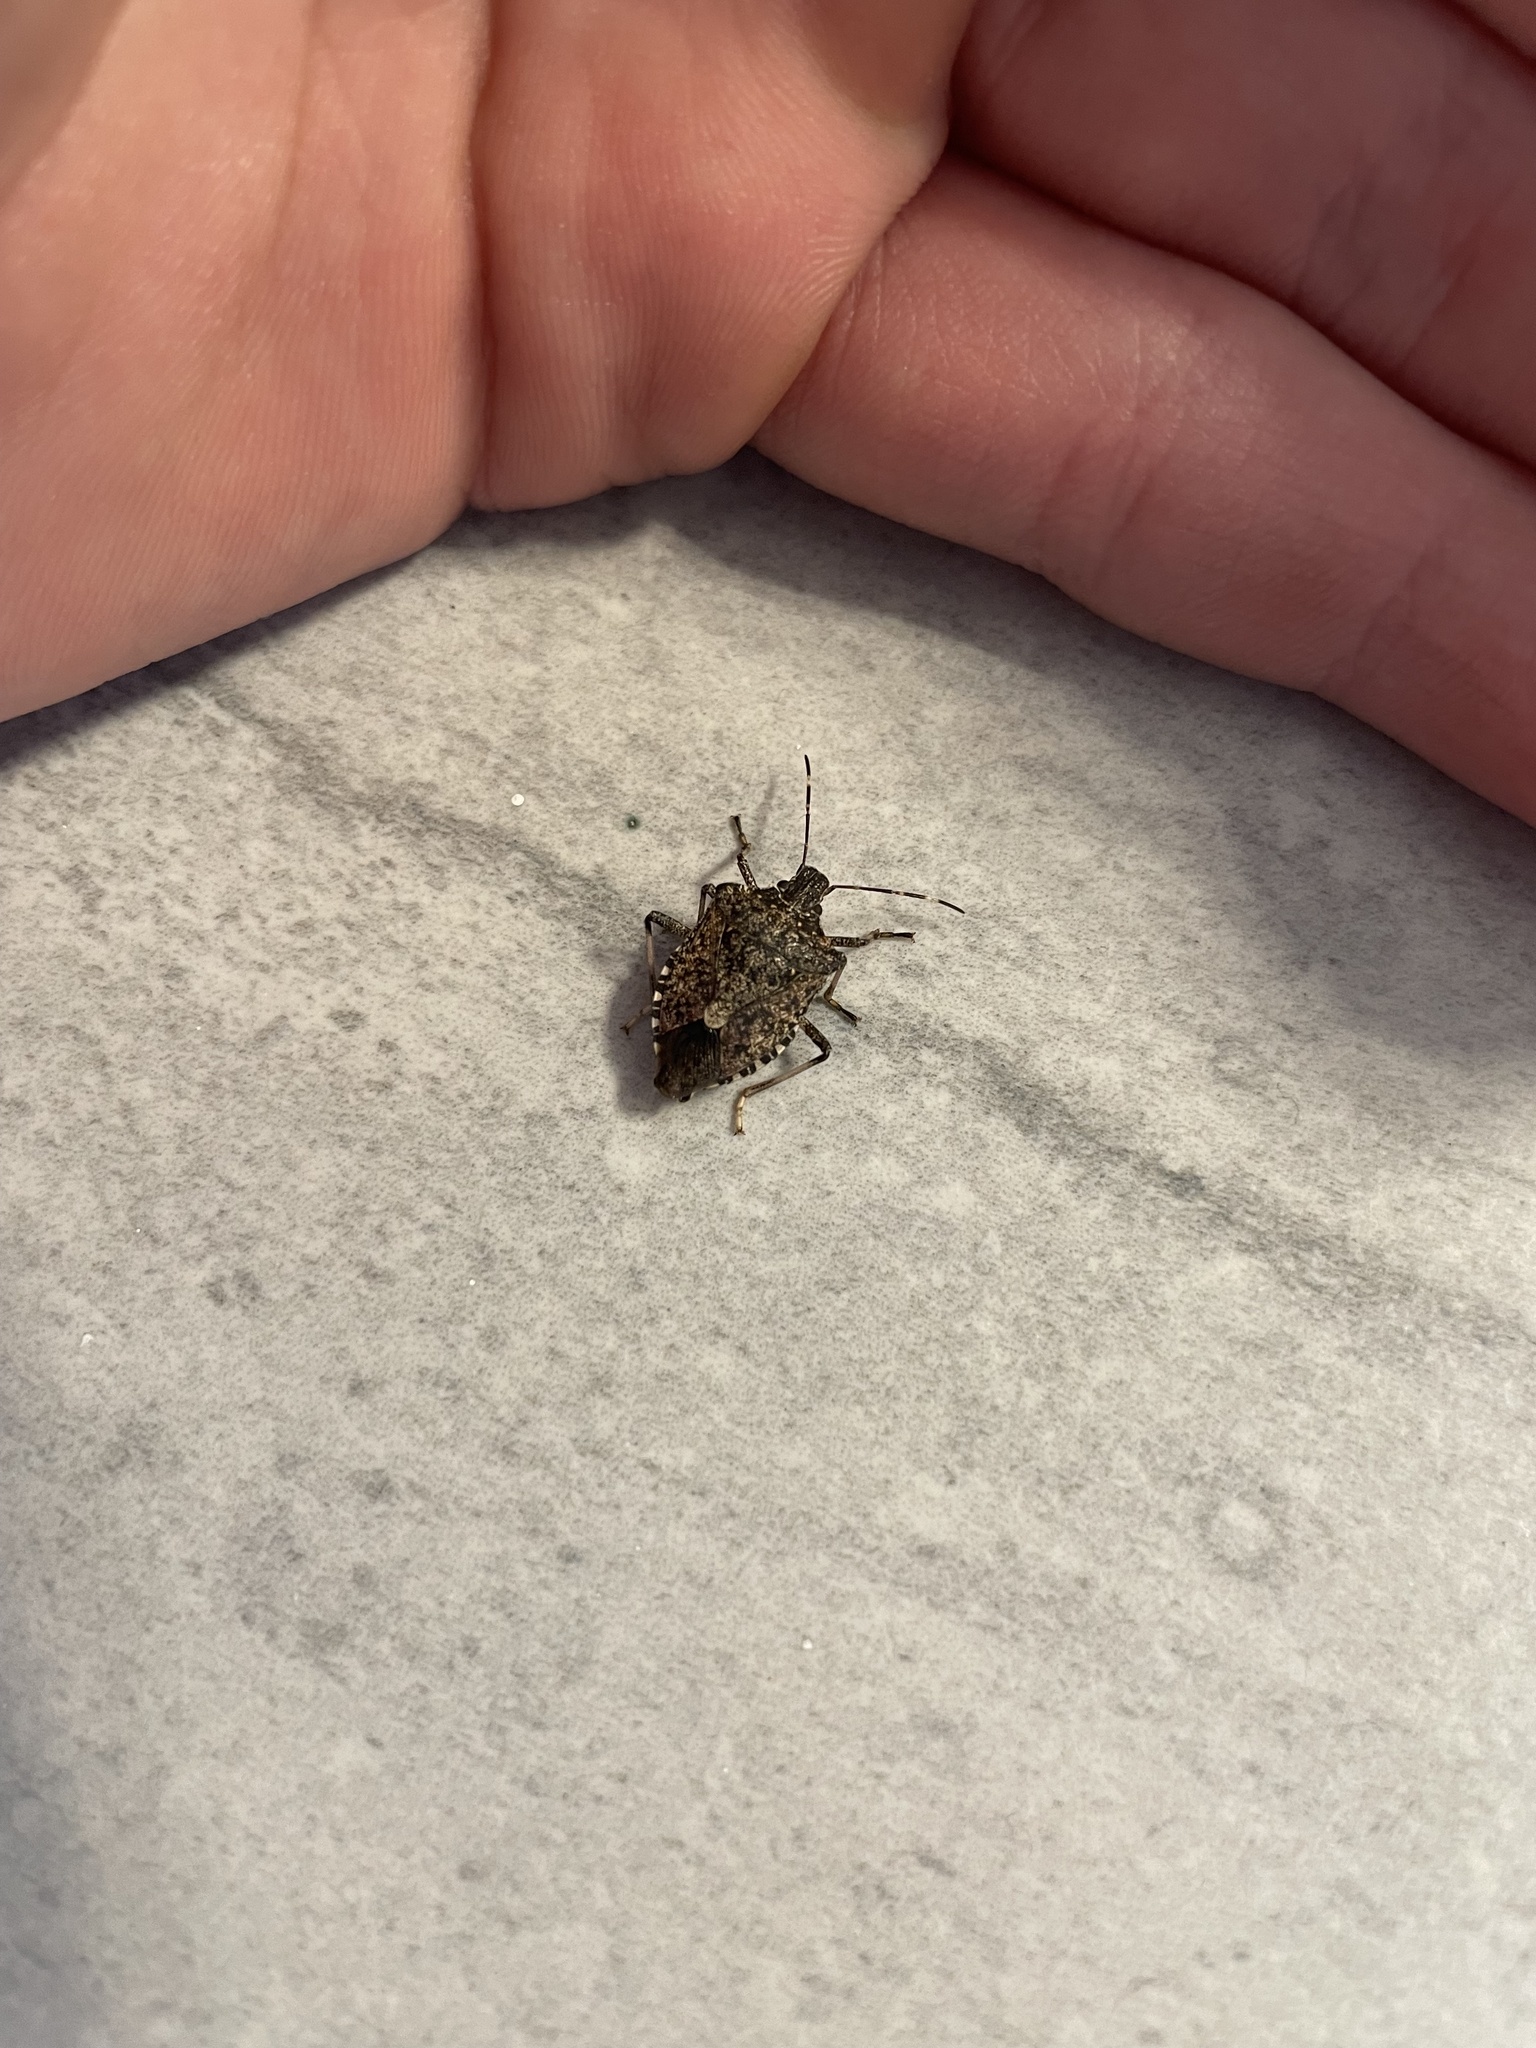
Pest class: stink_bug